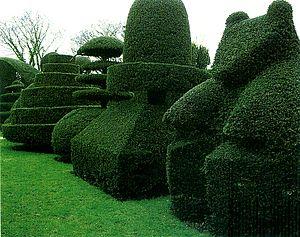
Le Crime d'Halloween est un téléfilm britannique de la série télévisée Hercule Poirot, réalisé par Charles Palmer, sur un scénario de Mark Gatiss, d'après le roman La Fête du potiron d'Agatha Christie.